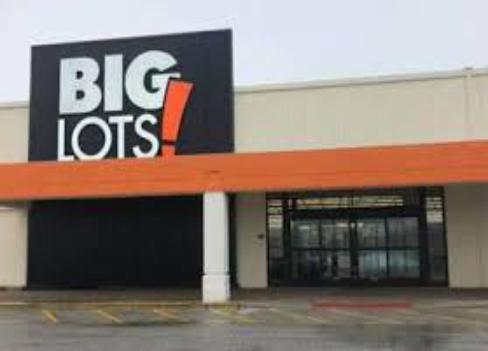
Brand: Big Lots
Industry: Necessities